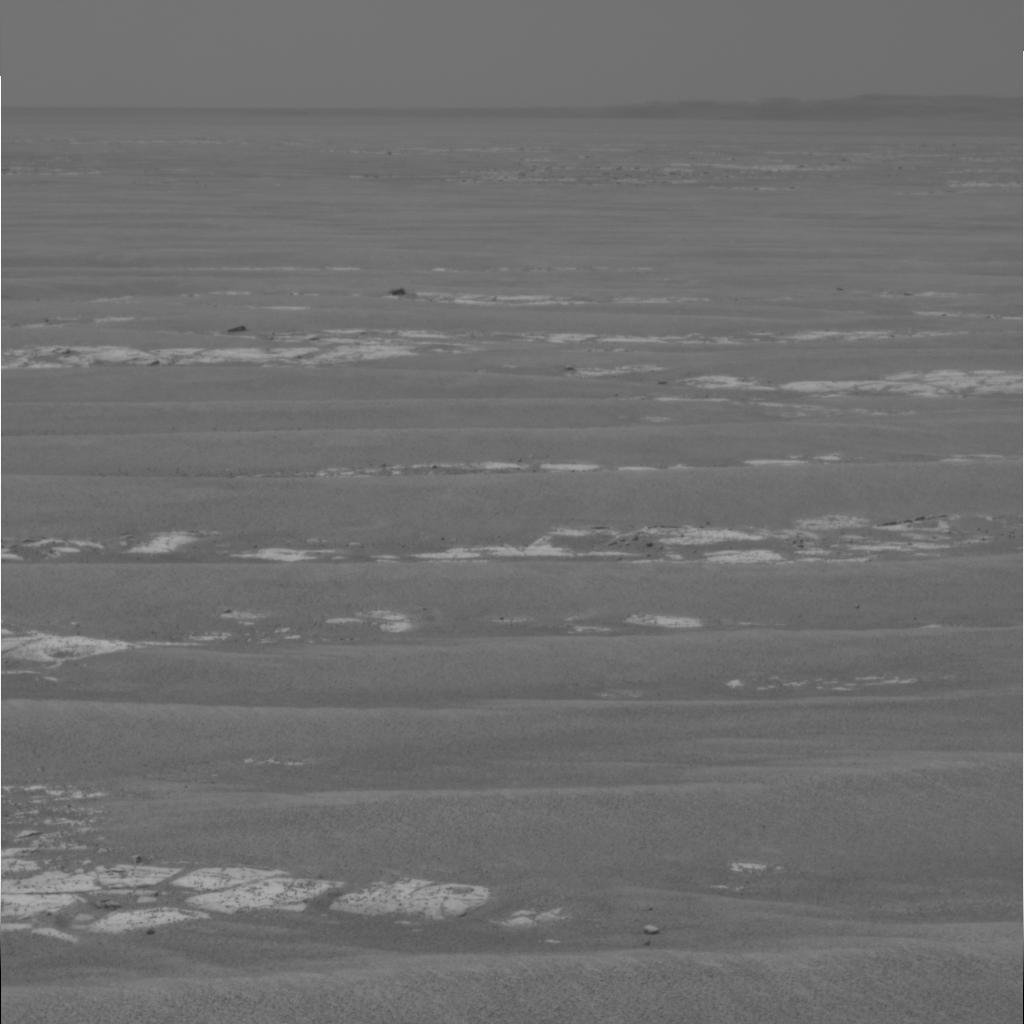
Surface features visible: Rock Outcrops, Dunes/Ripples, Soil, Distant Vista, Sky